Le Val-d'Hazey

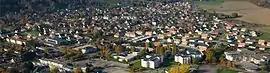
An aerial view of Aubevoye

Le Val-d'Hazey is a commune in the department of Eure, northern France. The municipality was established on 1 January 2016 by merger of the former communes of Aubevoye, Sainte-Barbe-sur-Gaillon and Vieux-Villez.